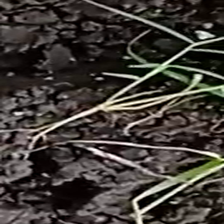
Weed species: Harali_(Cynodon_dactylon)